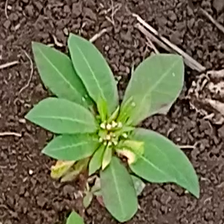
Weed species: Moti_dudhi(Euphorbia_geneculata_L)